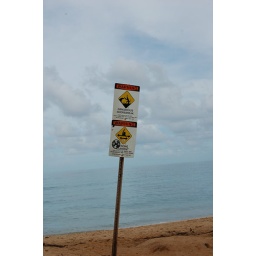
The ocean at the end of the bike trail in Paia